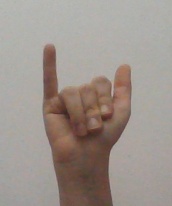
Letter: ya